Huo Qubing

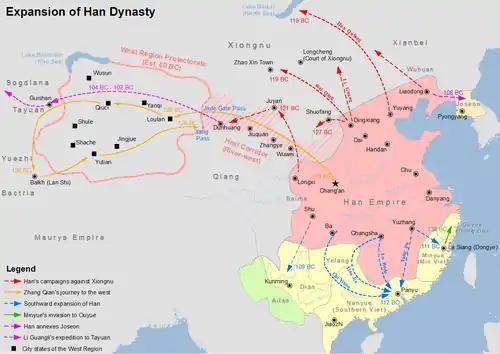
Huo Qubing's campaign against Xiongnu is shown in red

In 123 BC, Emperor Wu sent Wei Qing from Dingxiang to engage the invading Xiongnu, and appointed the 18-year-old Huo Qubing to serve as the Captain of Piaoyao under his uncle, seeing real combat for the first time. Although Wei Qing was able to kill or capture more than 10,000 Xiongnu soldiers, part of his vanguard forces, a 3,000-strong regiment commanded by generals Su Jian (蘇建, father of the Han diplomat and statesman, Su Wu) and Zhao Xin (趙信, a surrendered Xiongnu prince) was outnumbered and annihilated after encountering the Xiongnu force led by Yizhixie Chanyu. Zhao Xin defected on the field with his 800 ethnic Xiongnu subordinates, while Su Jian escaped after losing all his men in the desperate fighting. Due to the loss of this detachment, Wei Qing's troops did not earn any promotion, but Huo Qubing distinguished himself by leading a long-distance search-and-destroy mission with 800 light cavalrymen, killing the Chanyu's grandfather and over 2,000 enemy troops, as well as capturing numerous Xiongnu nobles. A very impressed Emperor Wu then made Huo Qubing the Marquess of Guanjun (Champion) with a march of 2,500 households.